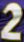
Number: 2